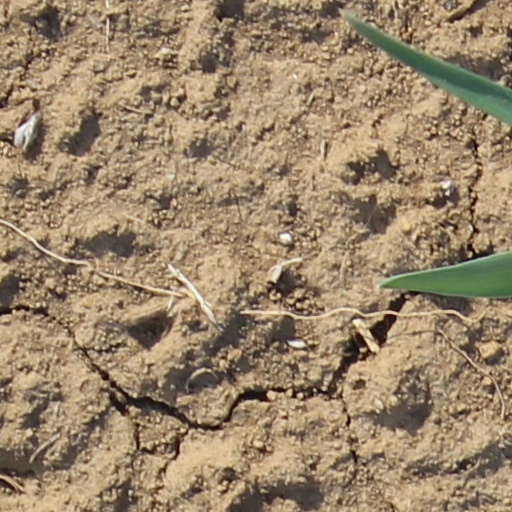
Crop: wheat